2023 Japan Series

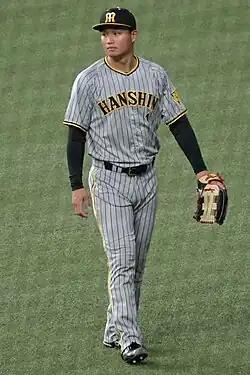
After a costly error, Shota Morishita hit a go-ahead, two-run triple in Game 5.

Kotaro Otake started Game 5 for Hanshin. He pitched three scoreless innings before allowing Marwin González to hit a solo home run in the fourth inning to give Orix the lead. González became the fifth player ever to hit a home run in both the World Series and the Japan Series. The Buffaloes added another run to their lead in the seventh. Orix starting pitcher Daiki Tajima walked to start the inning and was eventually replaced on first by Yuma Mune after a fielder's choice. Mune then came around to score on a ground ball by Tomoya Mori that was misplayed by both Takumu Nakano and Shota Morishita on the same play to give Orix a 2–0 lead.